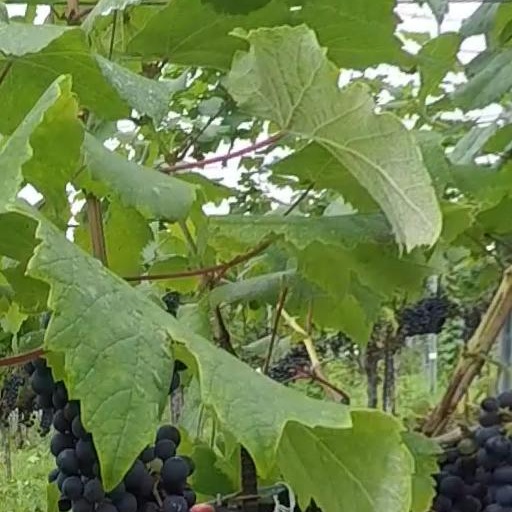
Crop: grape